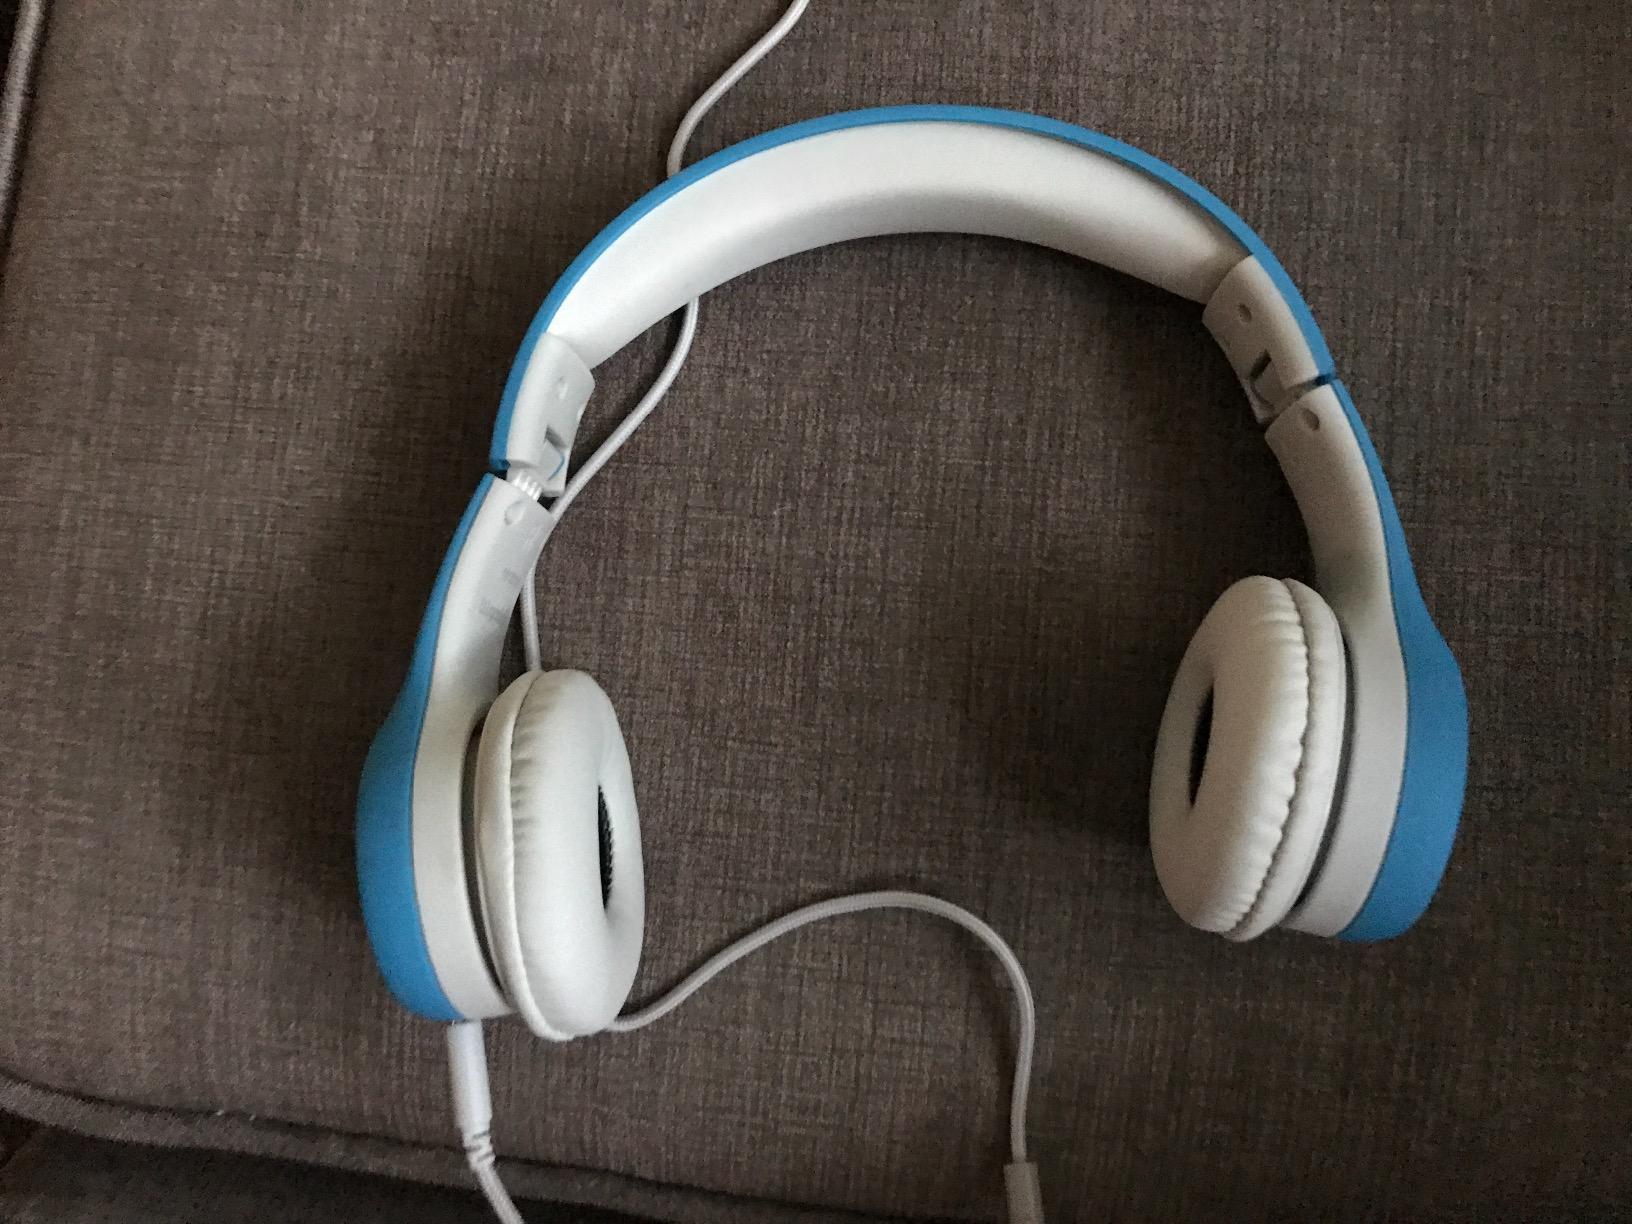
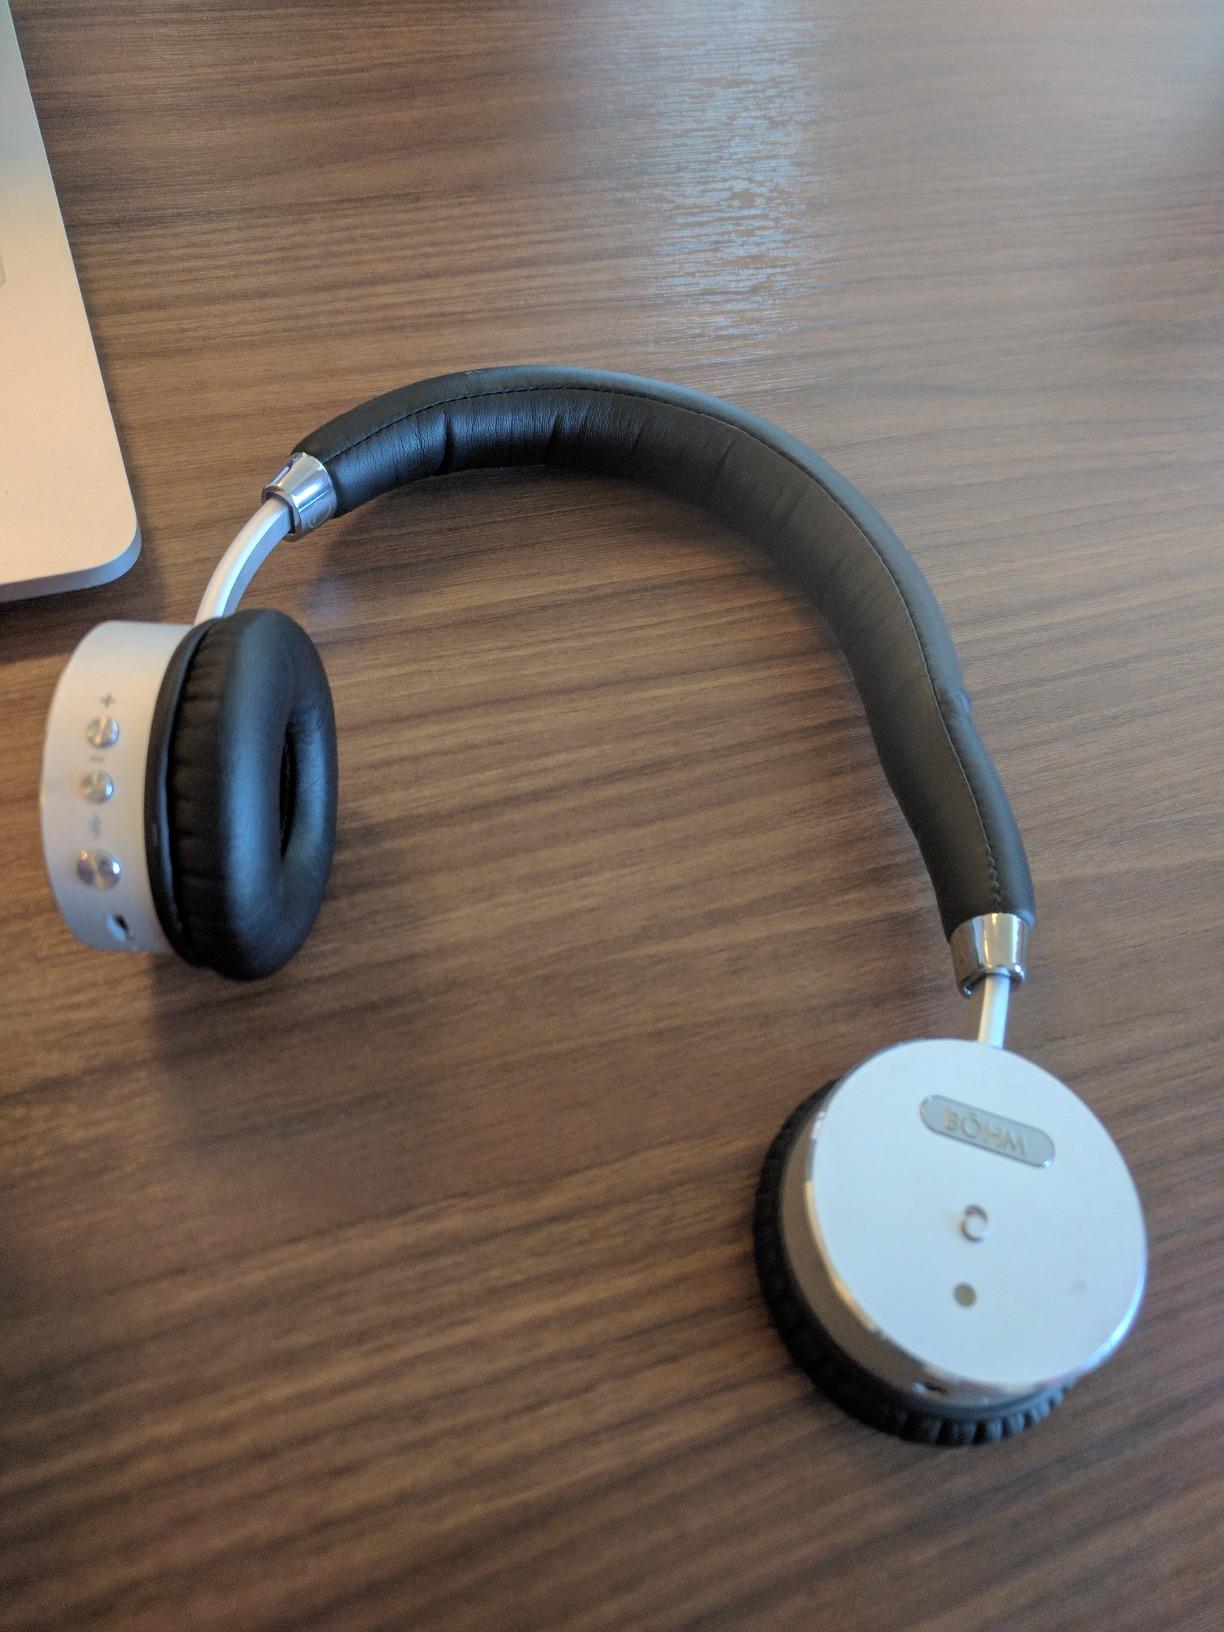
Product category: headphones
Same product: no